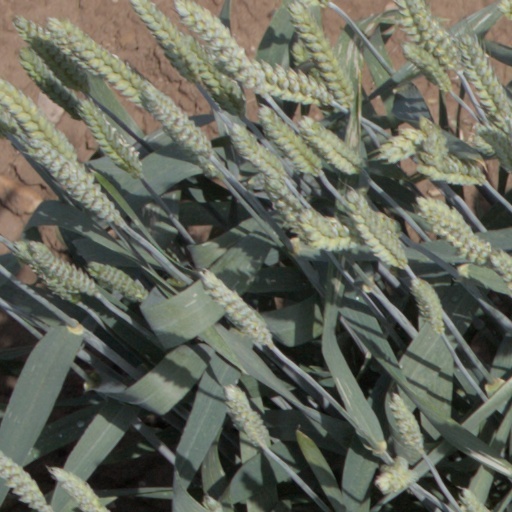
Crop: wheat